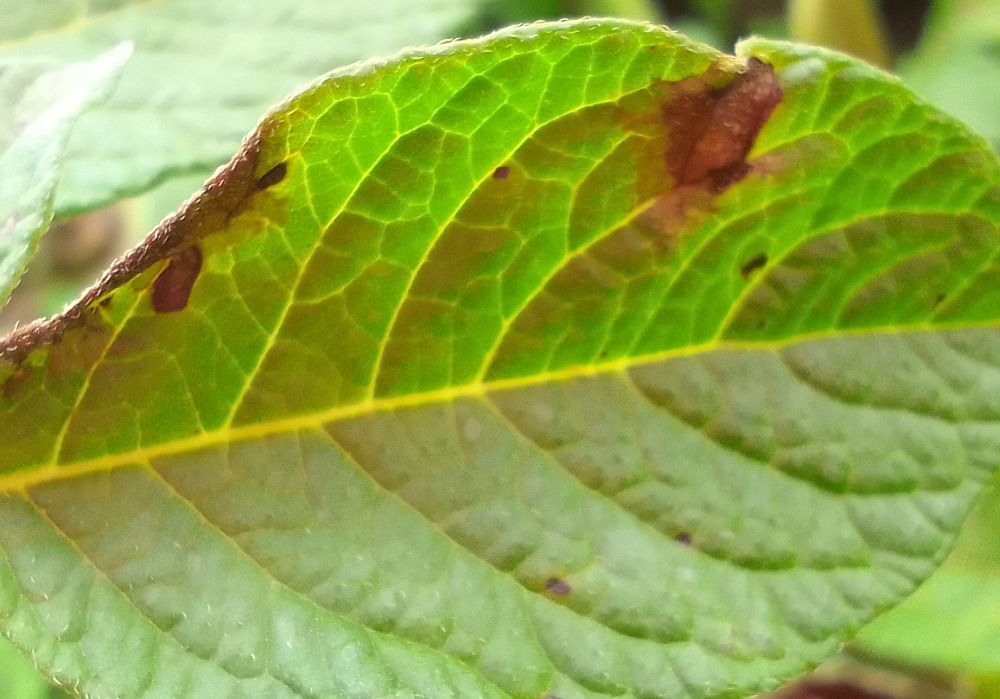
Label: Late blight